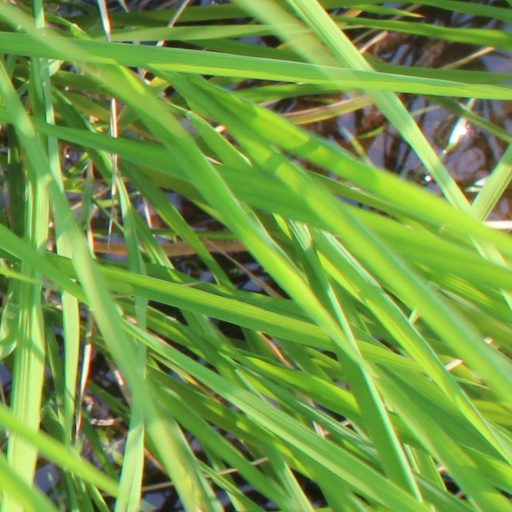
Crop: rice